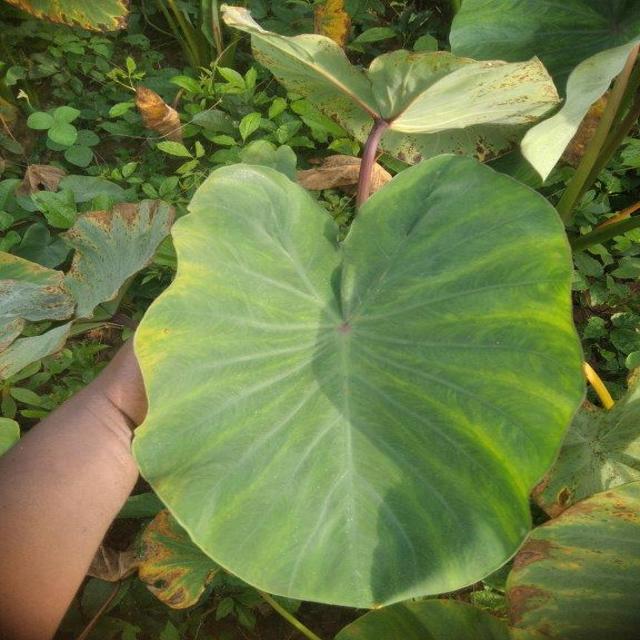
Label: Early_Blight